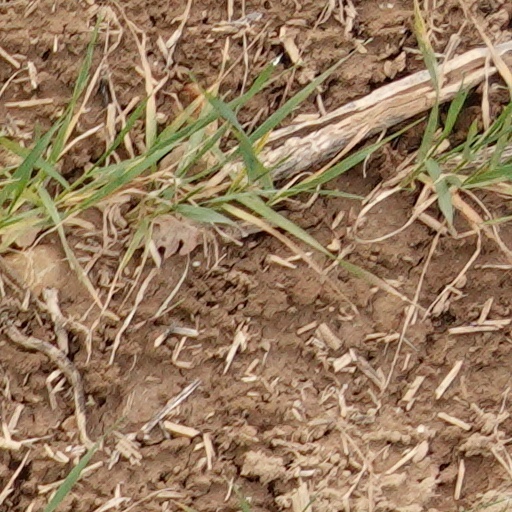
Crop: wheat